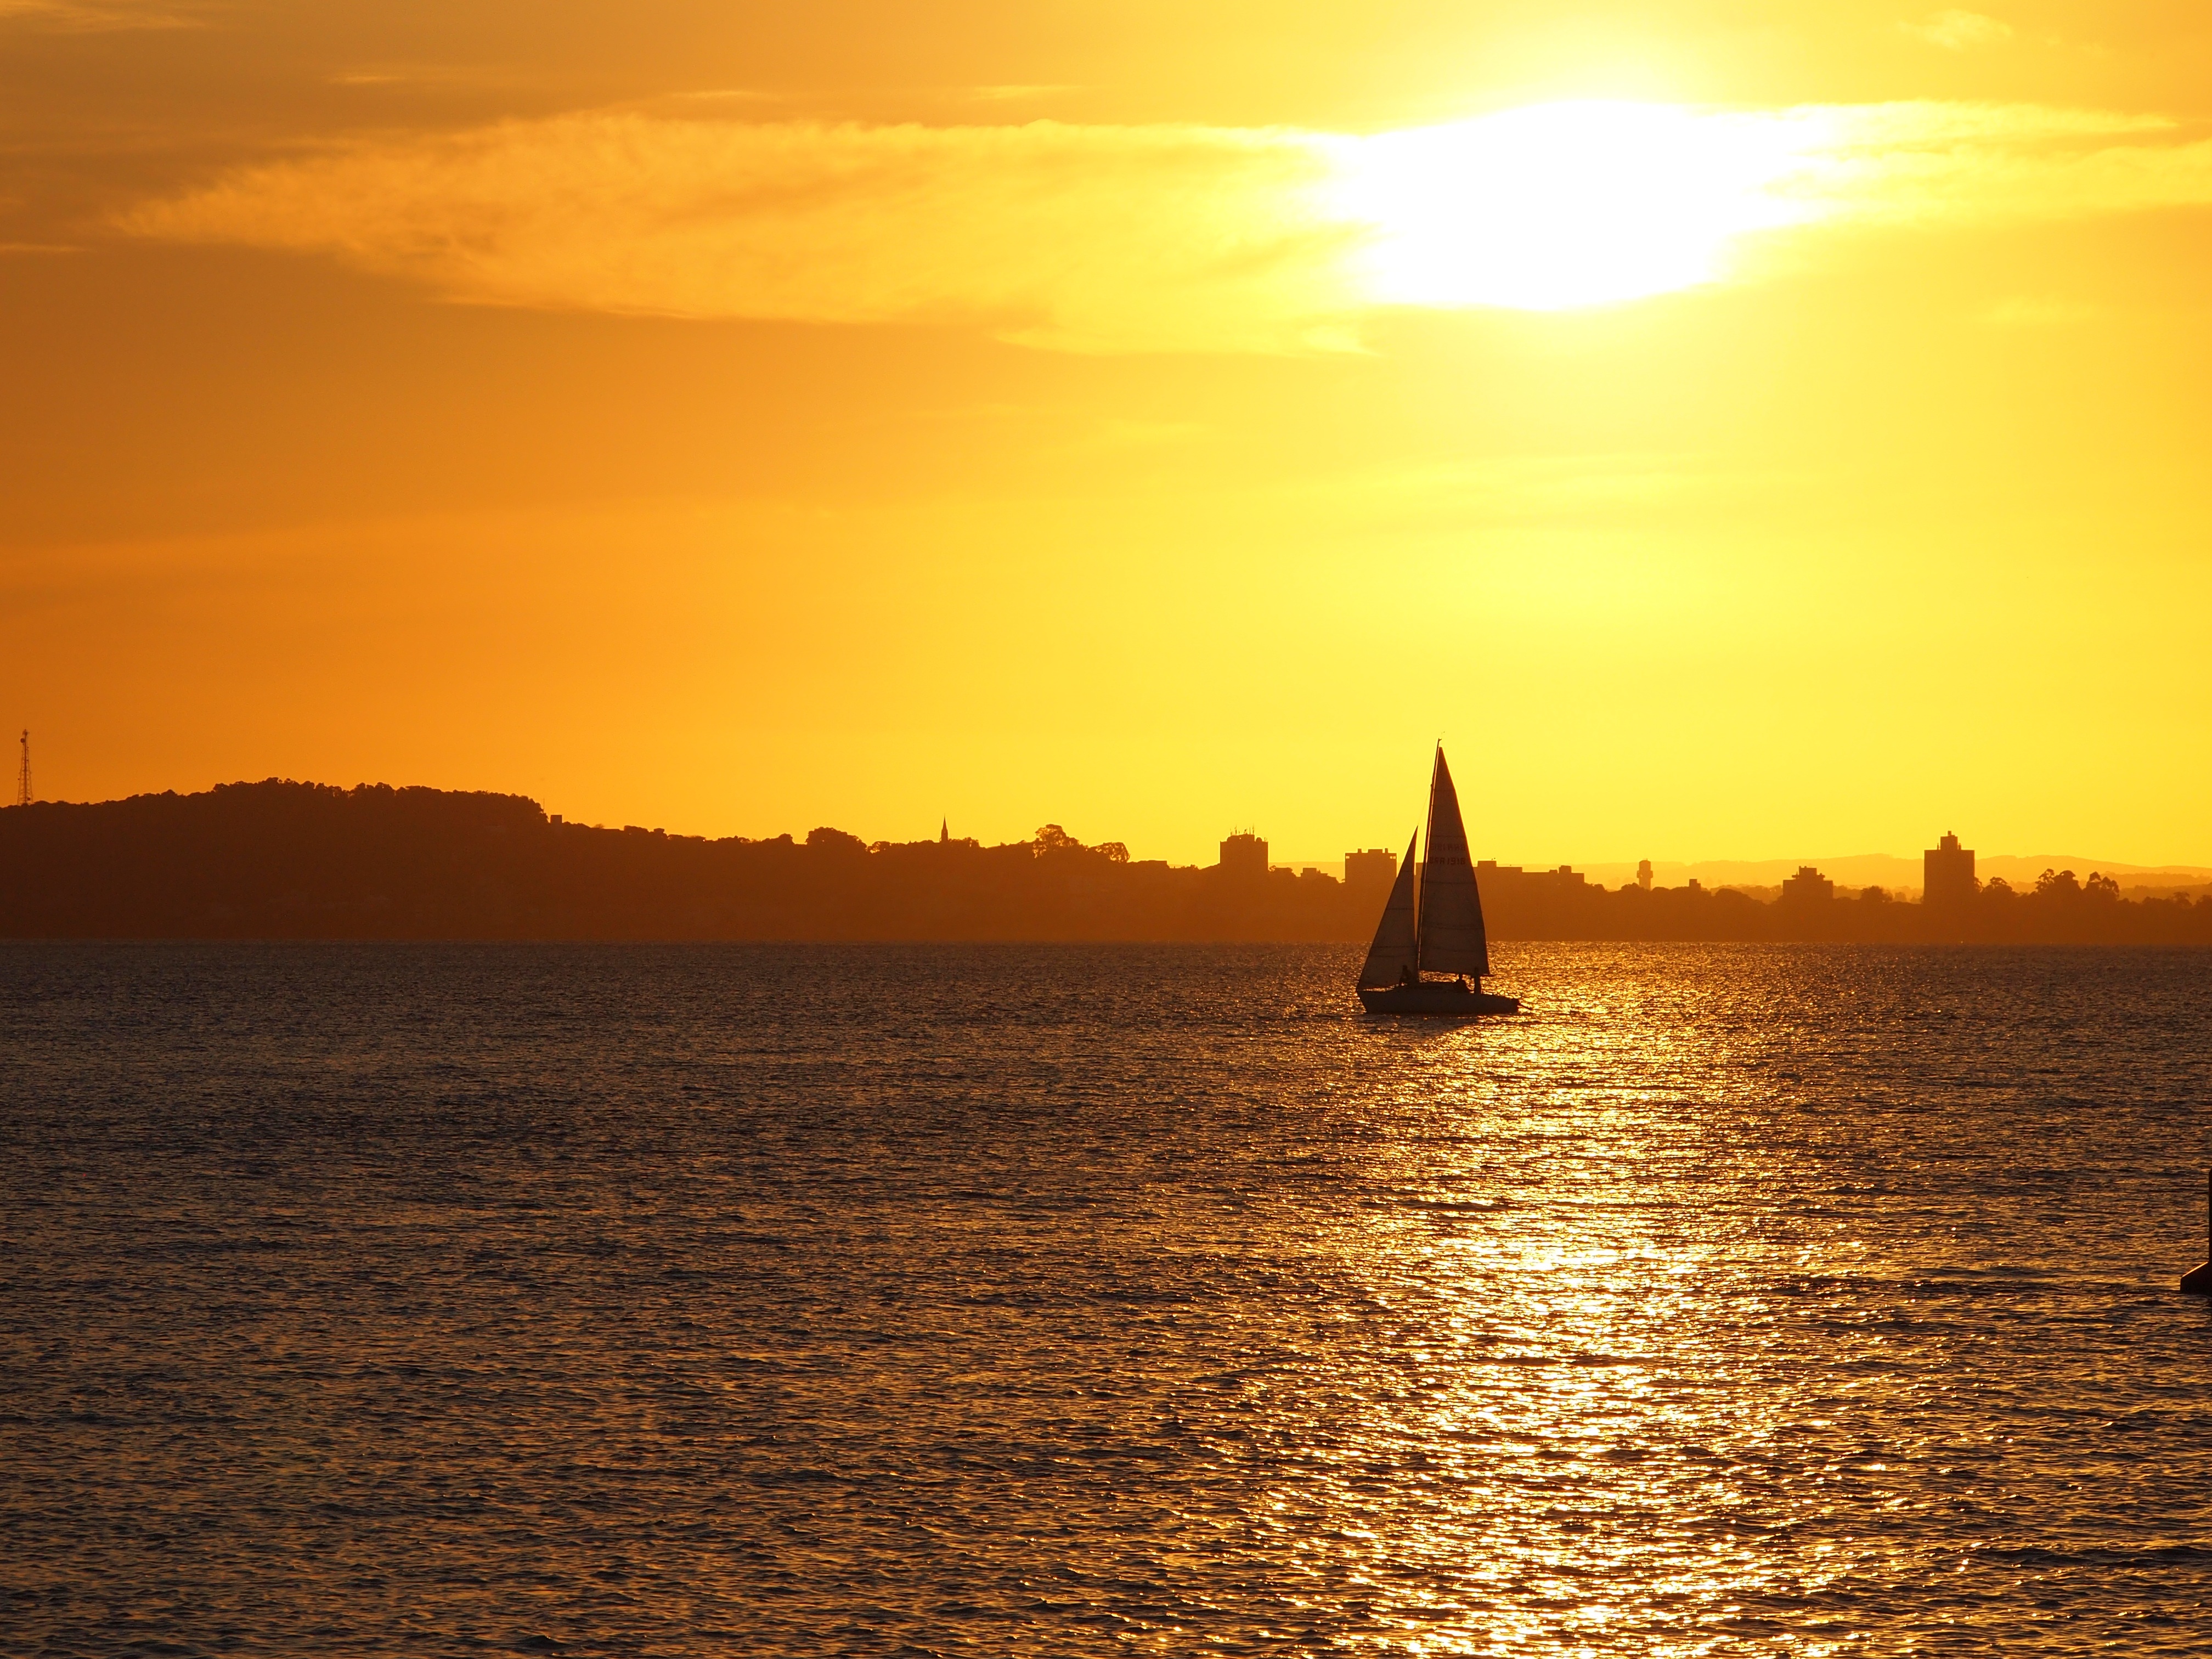
landscape, sea, coast, water, nature, ocean, horizon, sun, sunrise, sunset, boat, sunlight, morning, lake, dawn, tourist, travel, dusk, evening, reflection, vehicle, scenic, bay, brazil, destination, afterglow, guaiba lake